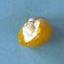
Maize quality: Bad